Rolls-Royce Phantom II

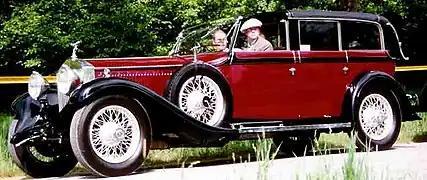
Rolls-Royce Phantom II Sedanca Cabriolet 1929

The Rolls-Royce Phantom II was the third and last of Rolls-Royce's 40/50 hp models, replacing the New Phantom in 1929. It used an improved version of the New Phantom engine in an all-new chassis. A "Continental" version, with a short wheelbase and stiffer springs, was offered.